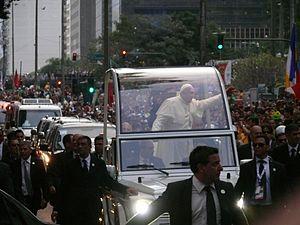
Les Journées Mondiales de la Jeunesse 2013 à Rio de Janeiro (Brésil).